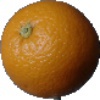
Label: orange